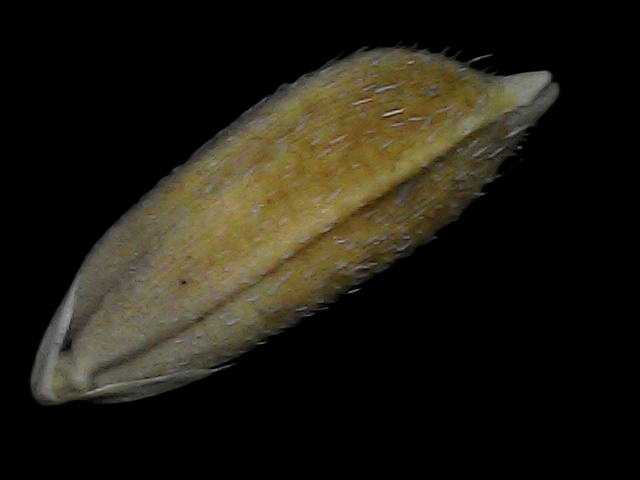
Rice variety: Bd91